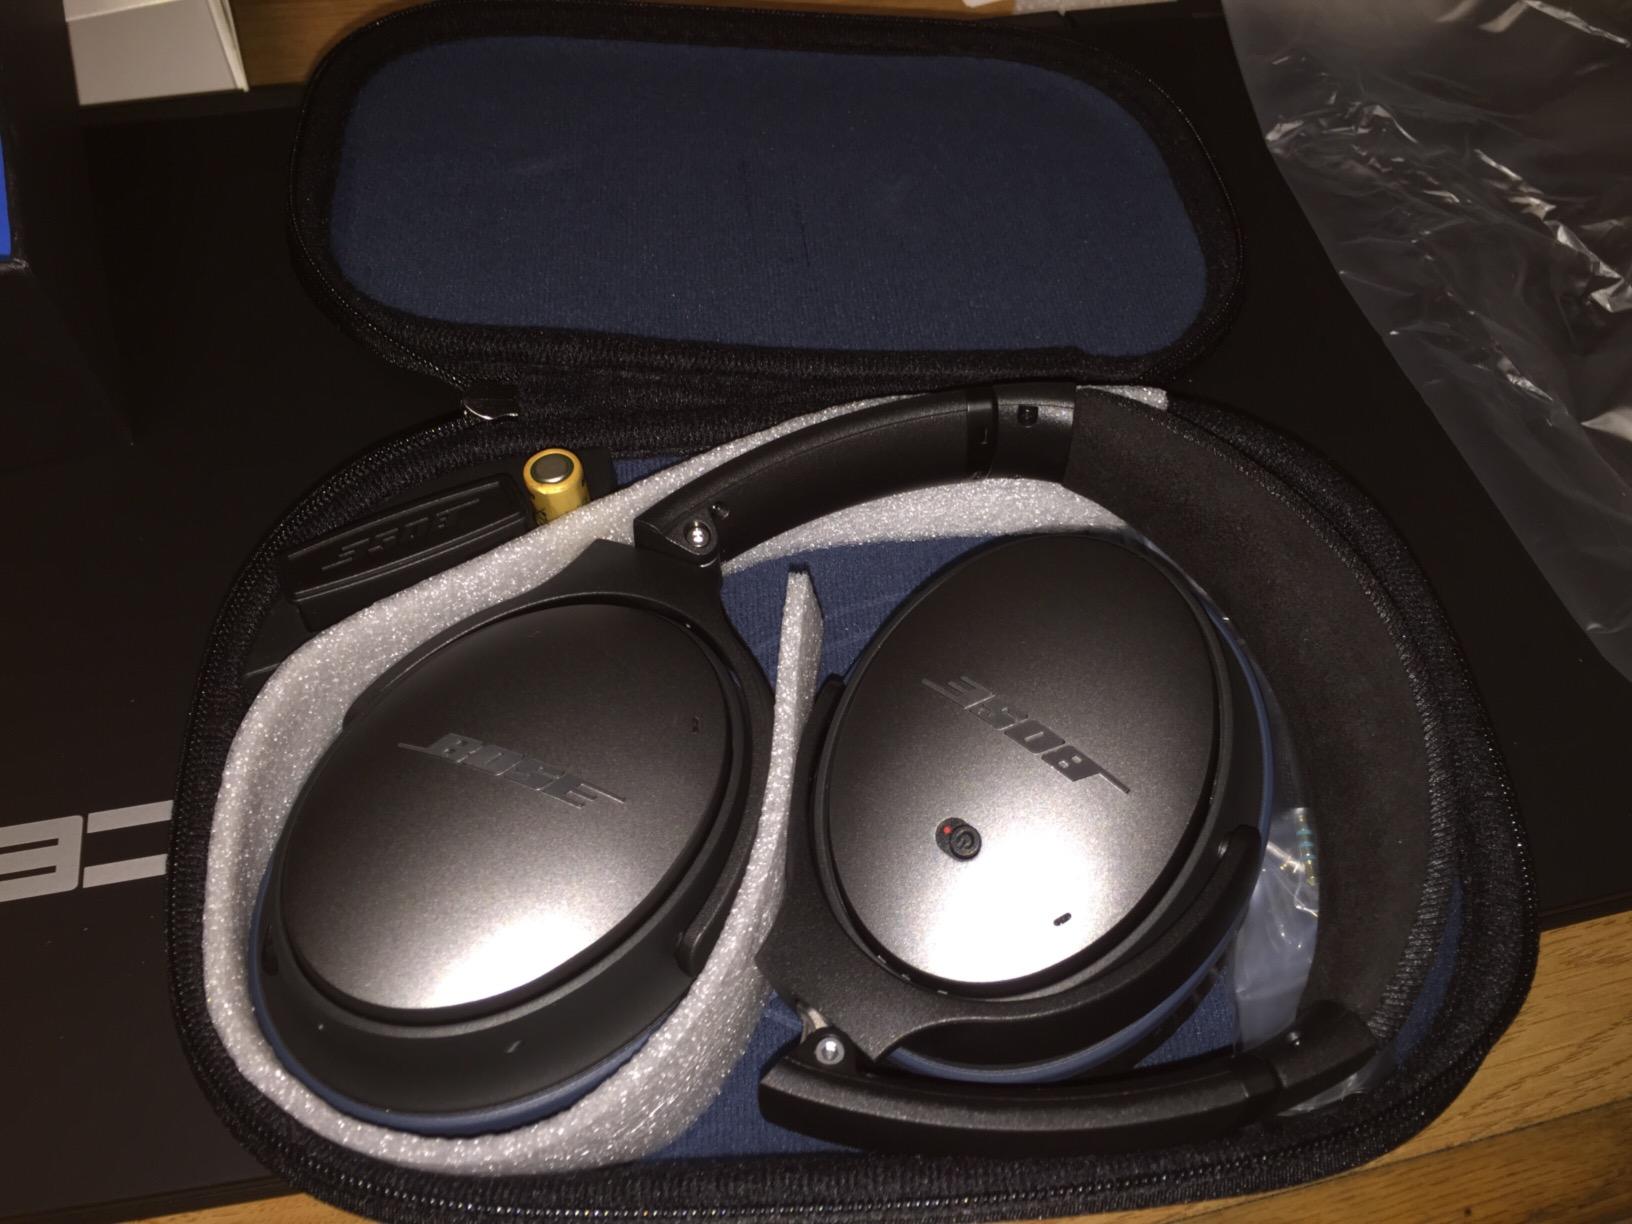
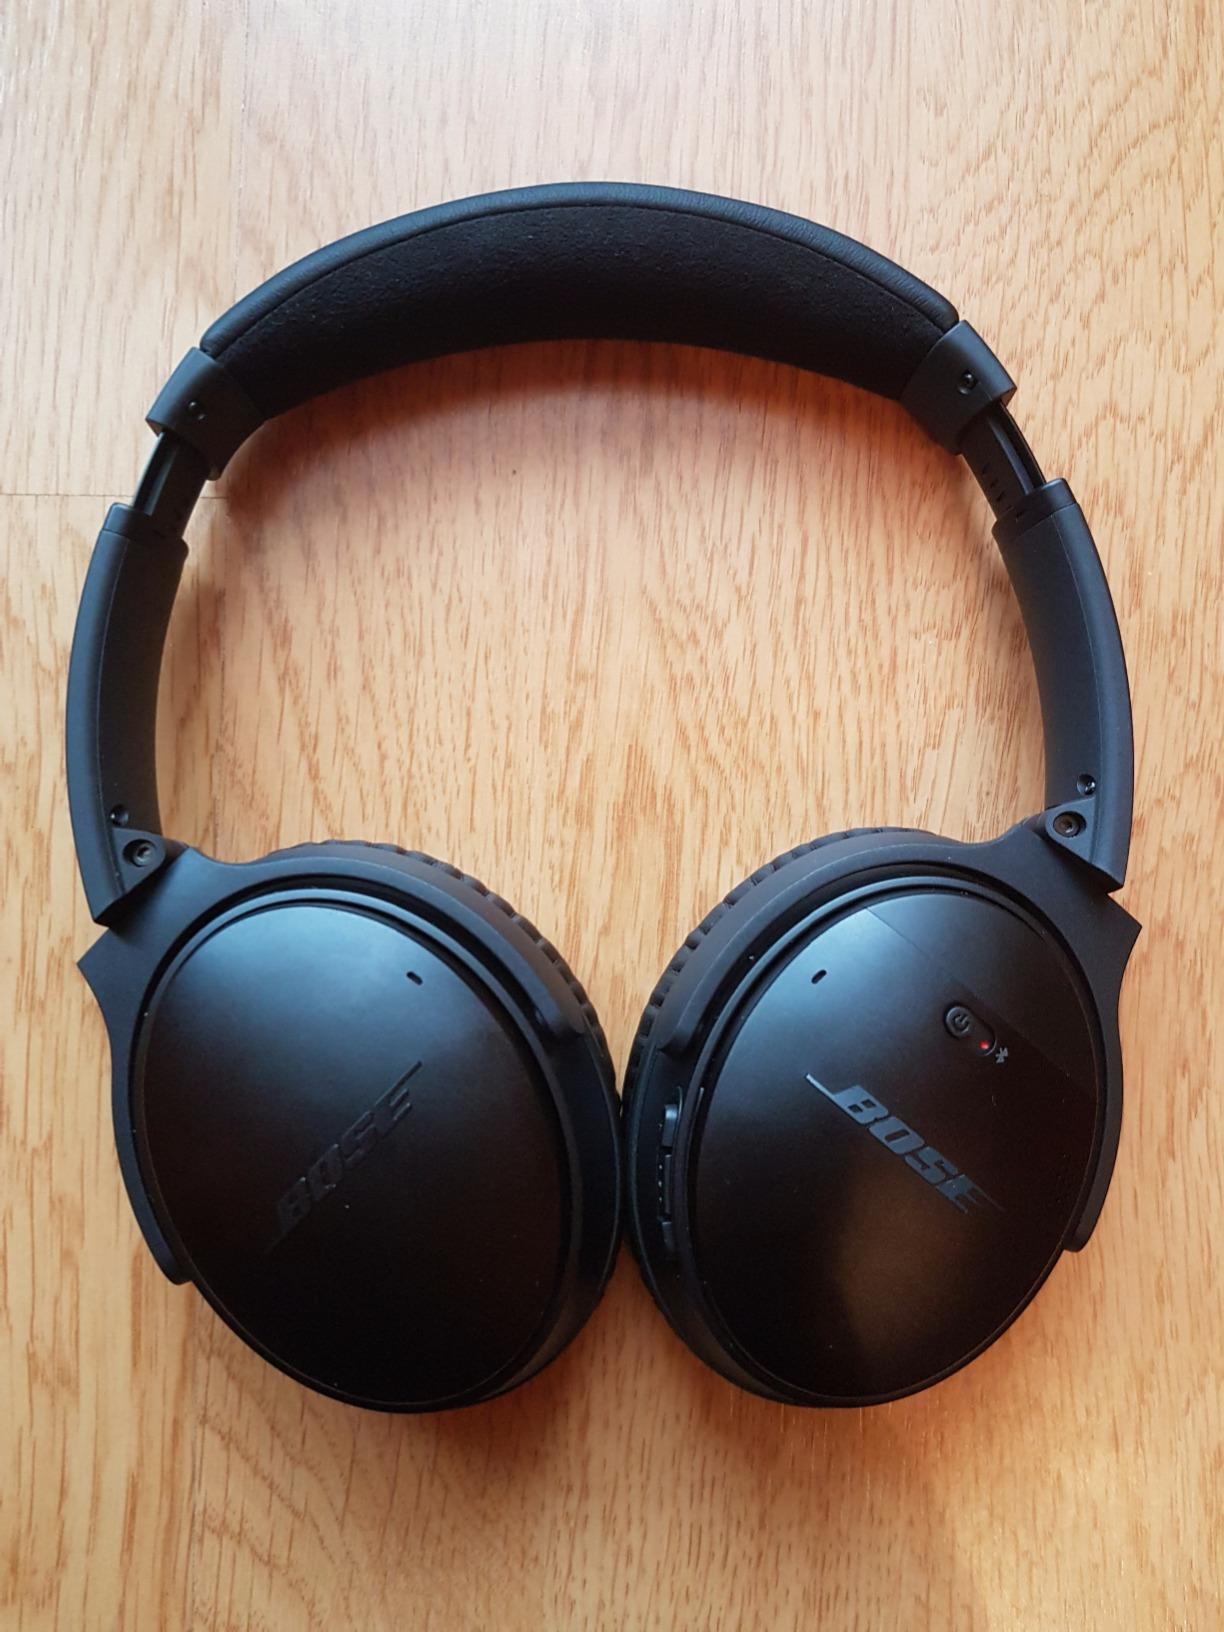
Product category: headphones
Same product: no